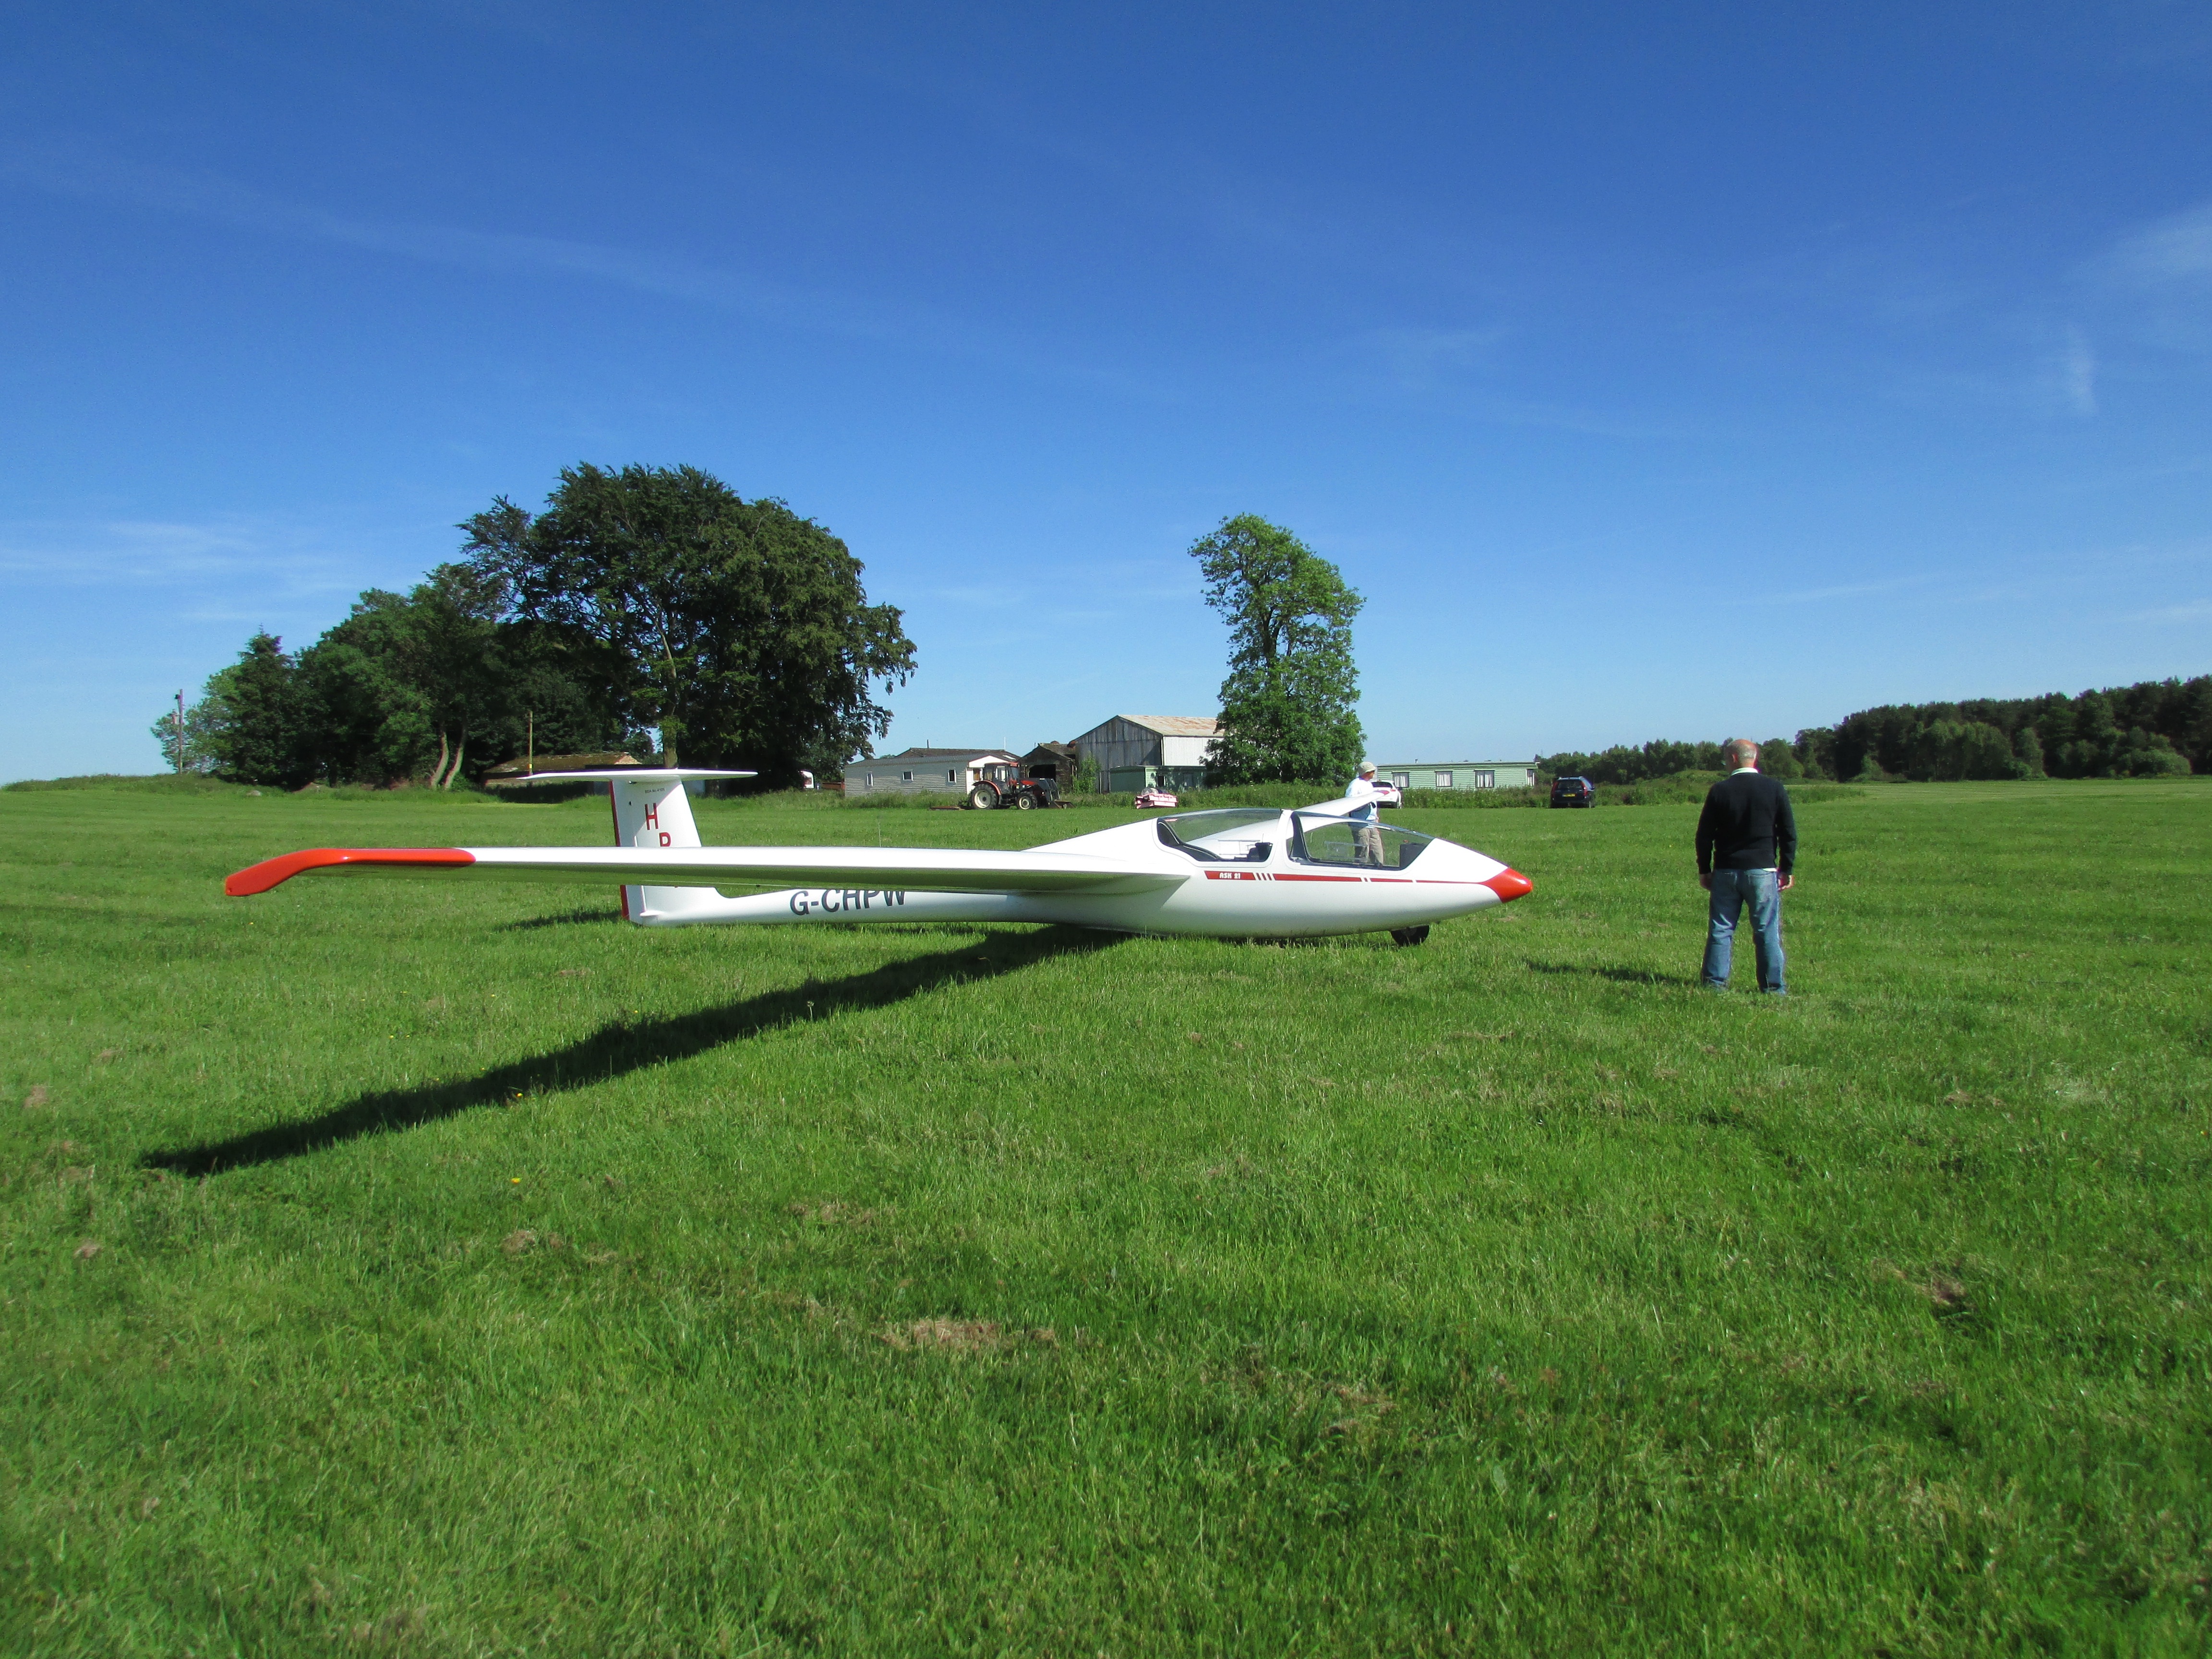
wing, sky, field, adventure, flying, fly, airplane, aircraft, recreation, vehicle, aviation, flight, plain, glider, pilot, sports, gliding, grassland, air sports, monoplane, outdoor recreation, atmosphere of earth, windsports, ultralight aviation